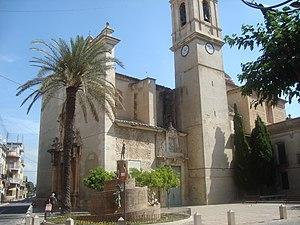
Albalat de la Ribera est une commune d'Espagne de la province de Valence dans la Communauté valencienne. Elle est située dans la comarque de la Ribera Baixa et dans la zone à prédominance linguistique valencienne.